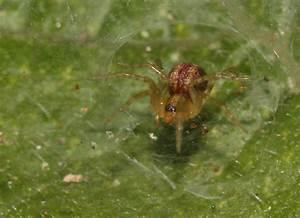
spider